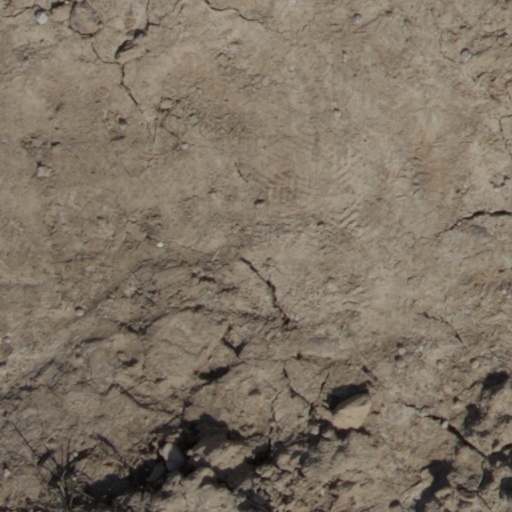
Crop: wheat